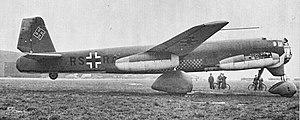
Vue latérale du Junkers Ju 287 V1 à Brandis